Midnight Manhunt

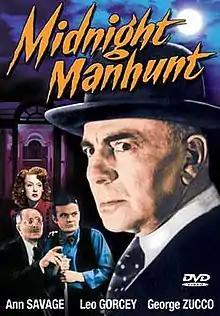
DVD cover

Midnight Manhunt is a 1945 film noir crime film mystery directed by William C. Thomas and written by David Lang. The film premiered on July 24, 1945 and is in the public domain.